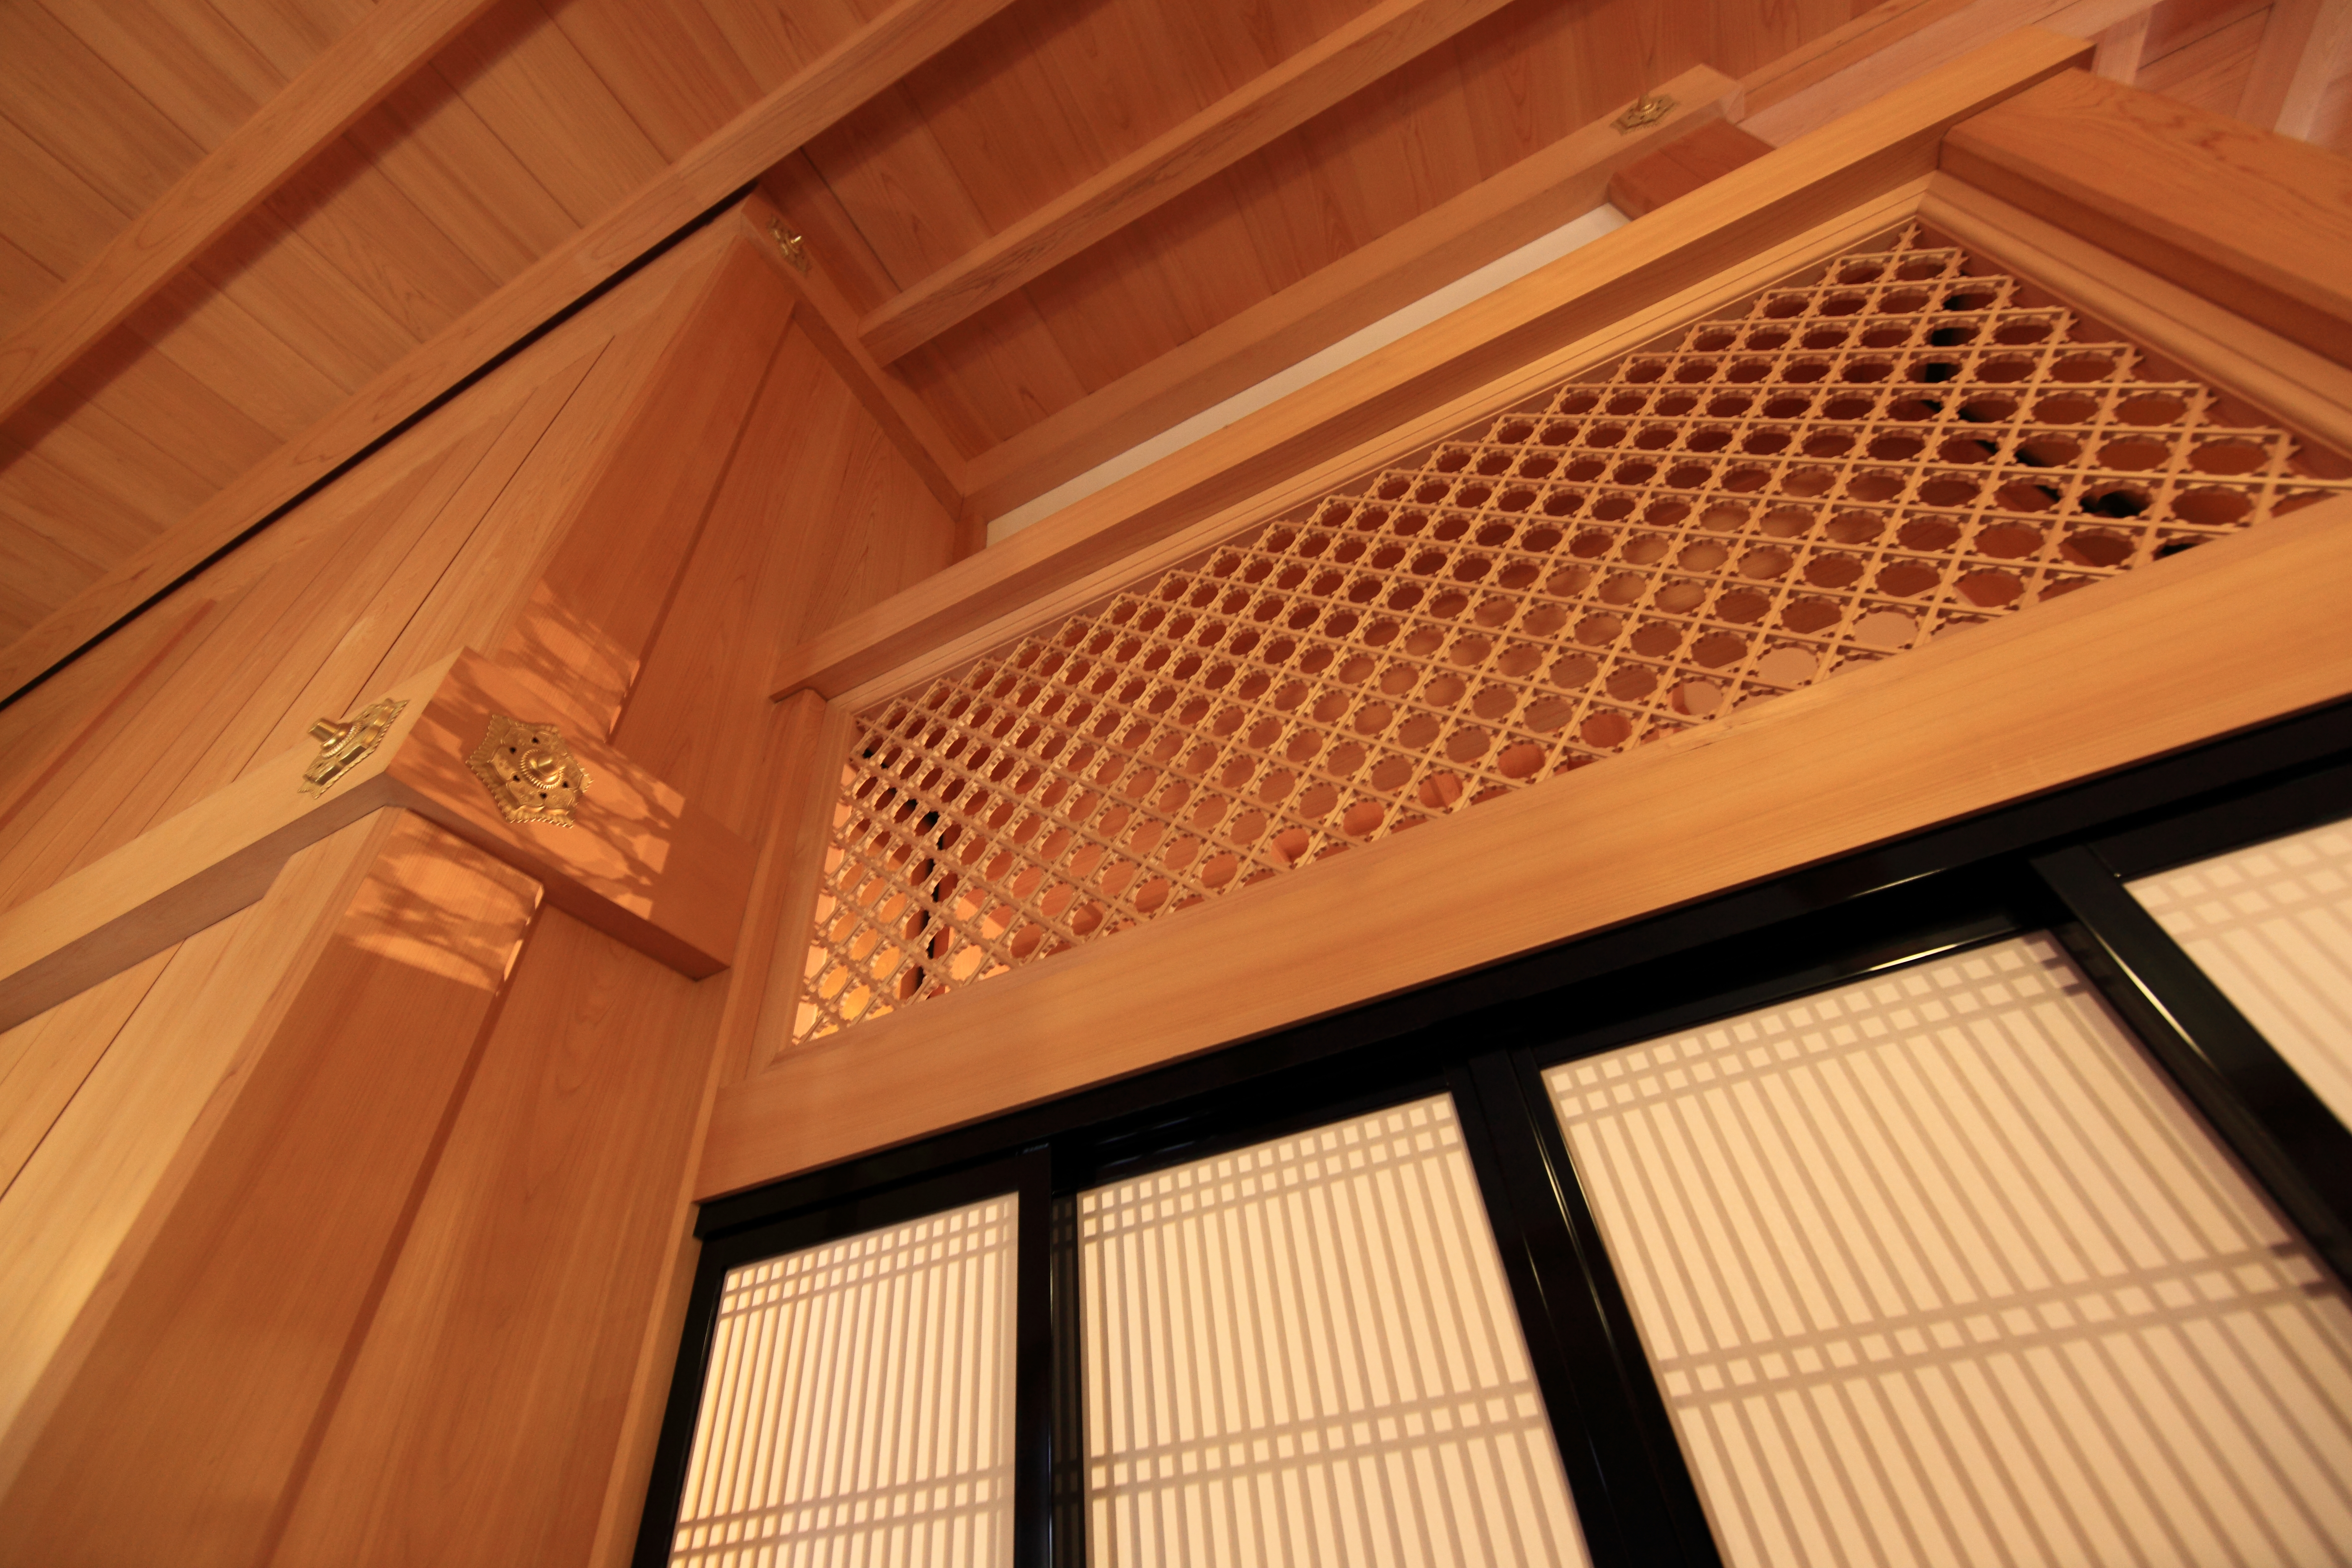
architecture, wood, floor, old, ceiling, high, castle, ancient, residence, room, interior design, japanese, hardwood, 5d, style, hires, markii, traditional, hi, res, resolution, canonef14mmf28liiusm, sliding, partition, kumamotojo, flooring, daylighting, wood flooring, window covering